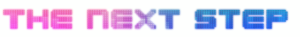
The Next Step : Le Studio est une série télévisée canadienne sous forme de téléréalité, créée par Frank van Keeken et diffusée depuis le 8 mars 2013 sur Family.